Simon Atherton

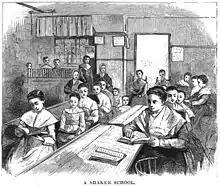

The Shaker community in Harvard, Massachusetts began when a group of dissenters from the local state-funded church, left and set up the "Square House", having affiliated themselves with Mother Ann Lee, the founder of the Shaker denomination, when she visited Harvard, Massachusetts. After 1821, there was no one single leader, but rather a small nucleus of ministry elders and eldresses with authority over all the Shaker villages, each with their own teams of elders and eldresses who were subordinate to the Ministry.